Lockheed SR-71 Blackbird

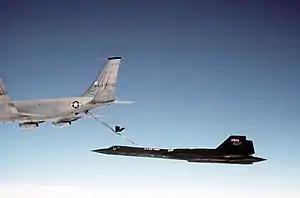
An SR-71 refueling from a KC-135Q Stratotanker during a flight in 1983.

The SR-71 was the second operational aircraft, after the Lockheed A-12, designed to be hard to spot on radar. Early studies in stealth technology indicated that a shape with flattened, tapering sides would reflect most radar energy away from a beam's place of origin, so Lockheed's engineers added chines and canted the vertical control surfaces inward. Special radar-absorbing materials were incorporated into sawtooth-shaped sections of the aircraft's skin. Cesium-based fuel additives were used to somewhat reduce the visibility of exhaust plumes to radar, although exhaust streams remained quite apparent. Ultimately, engineers produced an aircraft with a wing area of about but a radar cross-section (RCS) of around . Johnson later conceded that Soviet radar technology advanced faster than the stealth technology employed against it.